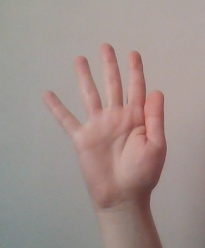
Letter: sheen